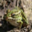
Label: frog